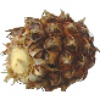
Label: Pineapple Mini 1